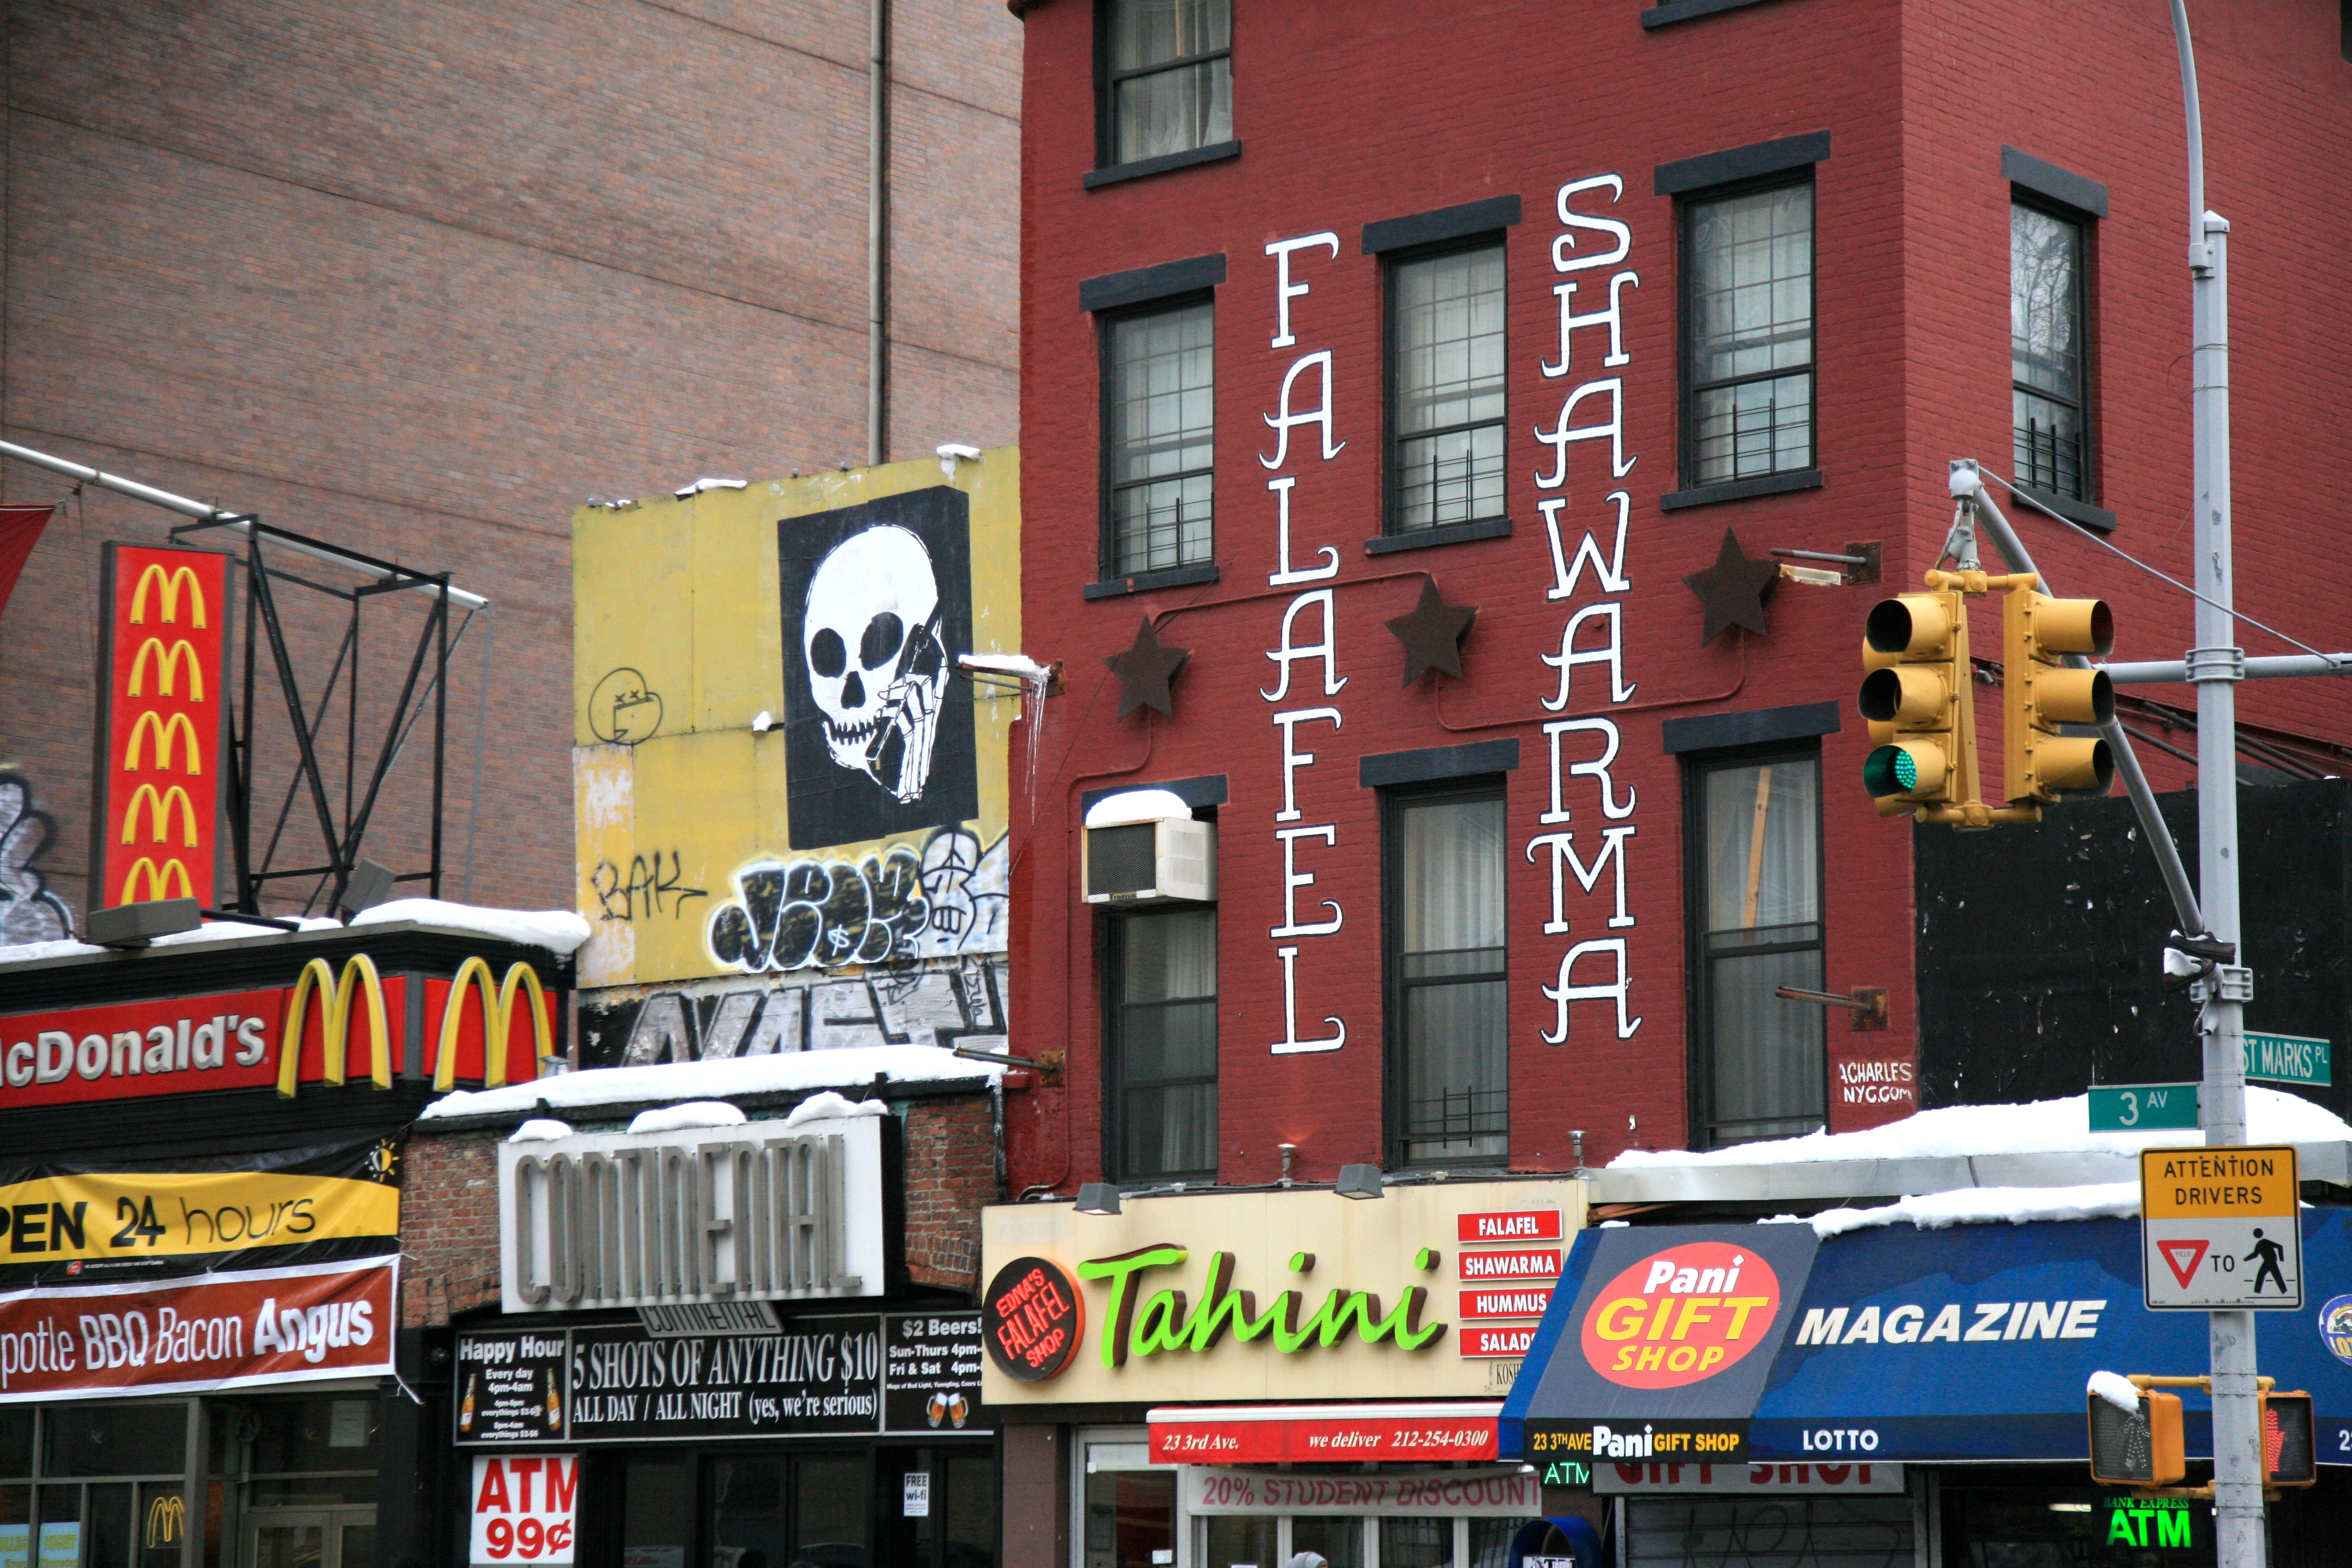
road, street, restaurant, advertising, manhattan, downtown, nyc, signage, fast food, newyork, newyorkcity, ny, eastvillage, urban area